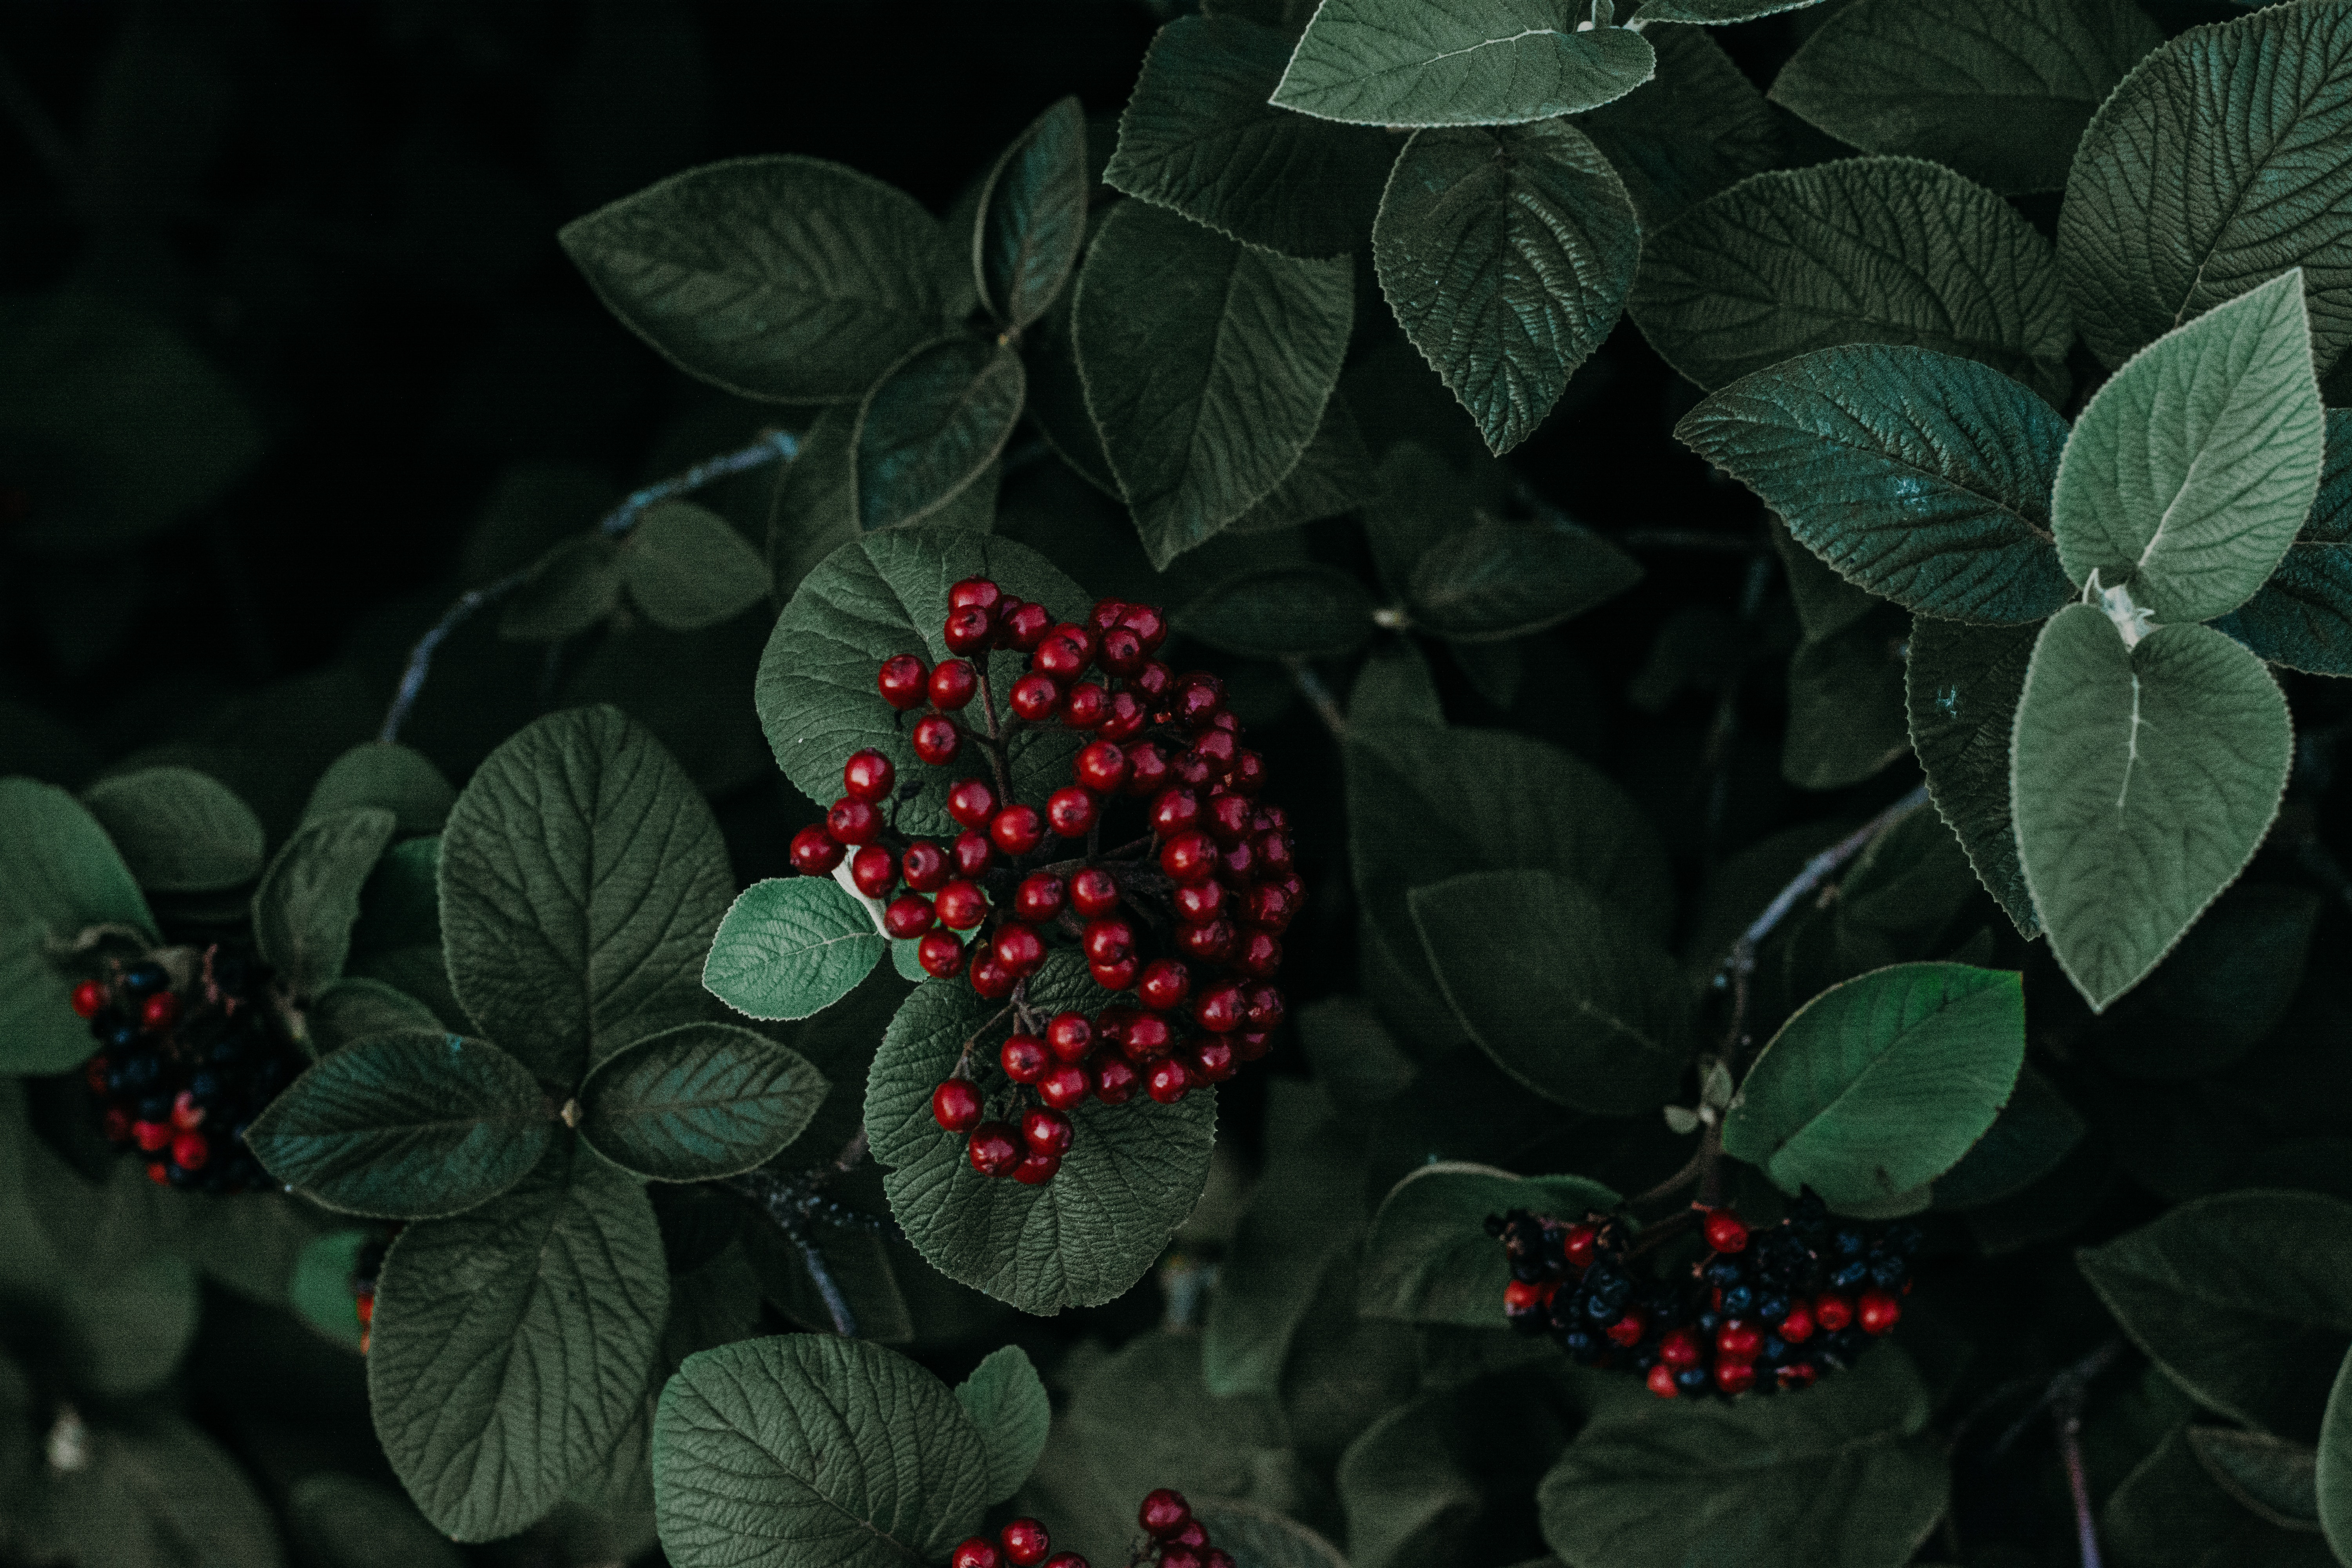
plant, flora, leaf, flower, darkness, petal, shrub, spring, still life photography, computer wallpaper